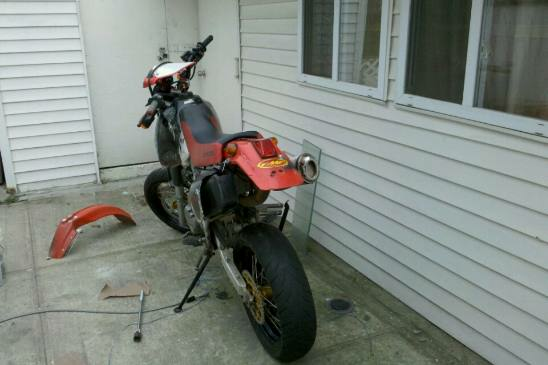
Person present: No